Economy of Mexico

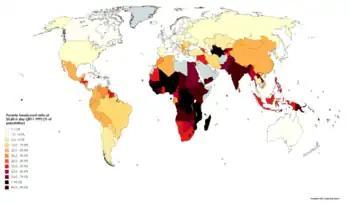
Poverty headcount ratio at $5.50 a day (2011 PPP) (% of population). Based on World Bank data ranging from 1998 to 2018.

Mexico's Gross Domestic Product (GDP) in purchasing power parity (PPP) was estimated at US$2,143.499 billion in 2014, and $1,261.642 billion in nominal exchange rates. It is the leader of the MINT group. Its standard of living, as GDP in PPP per capita, was US$16,900. The World Bank reported in 2009 that Mexico's Gross National Income in market exchange rates was the second highest in Latin America, after Brazil at US$1,830.392 billion, which lead to the highest income per capita in the region at $14,400. As such, Mexico established itself as an upper middle-income country. After the slowdown of 2001, the country recovered and grown 4.2, 3.0, and 4.8 percent in 2004, 2005, and 2006, even though it is considered to be well below Mexico's potential growth.